BMO Bank

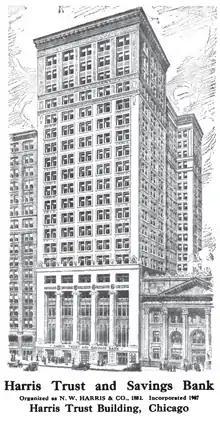
Harris Trust Building in Chicago (c. 1911)

BMO was headquartered in a complex of three buildings in Chicago's Loop neighborhood. The original 21-story building was constructed in 1910 at 119 West Monroe Street. The entrance to the building is flanked by two bas-relief sculptures of lions, which inspired various iterations of the bank's logo until 2011, along with the bank's mascot character, Hubert the Lion. In 1960, a 23-story structure was added to the east with the address of 111 West Monroe. In 1974, a second 38-story tower was added to the west, with the address of 115 South LaSalle Street. Both additions were designed by the firm of Skidmore, Owings and Merrill and are in the modern style. The bank uses the address of the 1960 building.